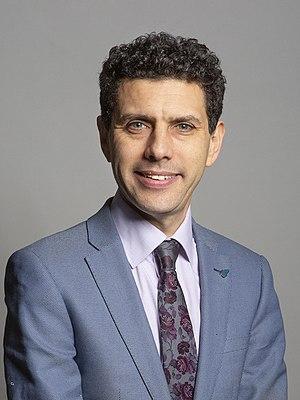
La circonscription de Leeds North West est une circonscription électorale anglaise située dans le West Yorkshire, et représentée à la Chambre des communes du Parlement britannique depuis 2017 par Alex Sobel du Parti travailliste.
Alexander David Sobel est un politicien britannique travailliste coopératif qui est député de Leeds North West dans le West Yorkshire en Angleterre depuis 2017. Il a succédé aux élections générales de 2017 au libéral démocrate Greg Mulholland, qui occupait ce poste depuis 2005.